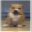
Label: dog